Rothwell Market House

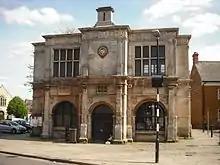
The building in 2013

The Market House is a historic building on Market Hill in Rothwell, a town in Northamptonshire, England. The building, which is the meeting place of Rothwell Town Council, is a Grade I listed building. It is managed by the Rothwell Preservation Trust based in Rothwell, Northamptonshire.